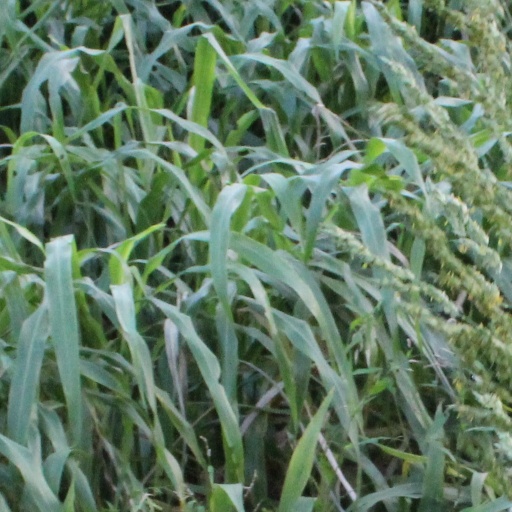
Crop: sorghum